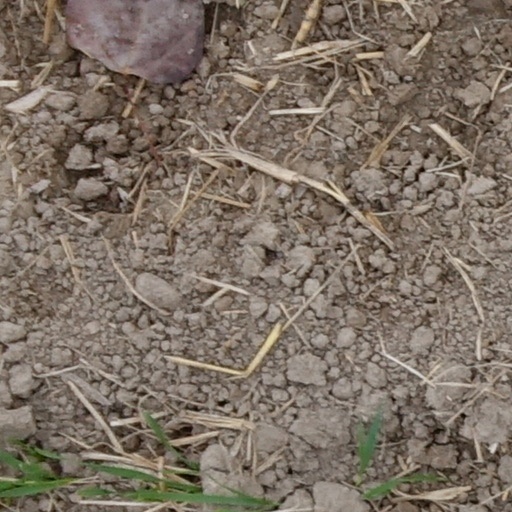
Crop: wheat